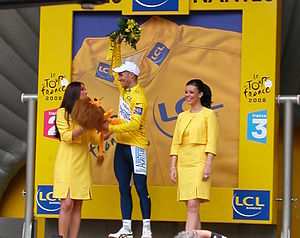
3. etape af Tour de France 2008 / Spurter / 2. sprint (Bécherel)
Romain Feillu iklædt den gule førertrøje.
Tredje etape af Tour de France 2008 blev kørt mandag d. 7. juli og gik fra Saint-Malo til Nantes.